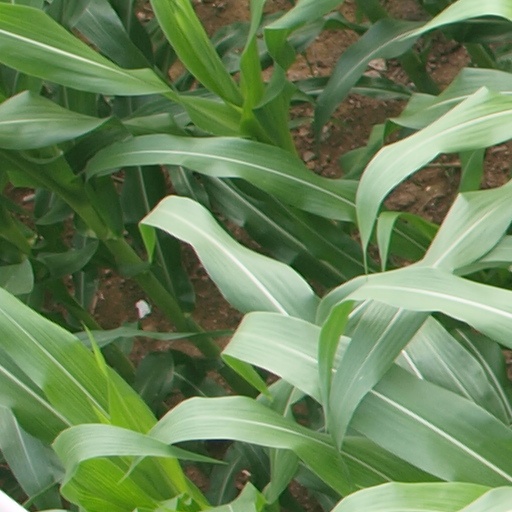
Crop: maize; corn